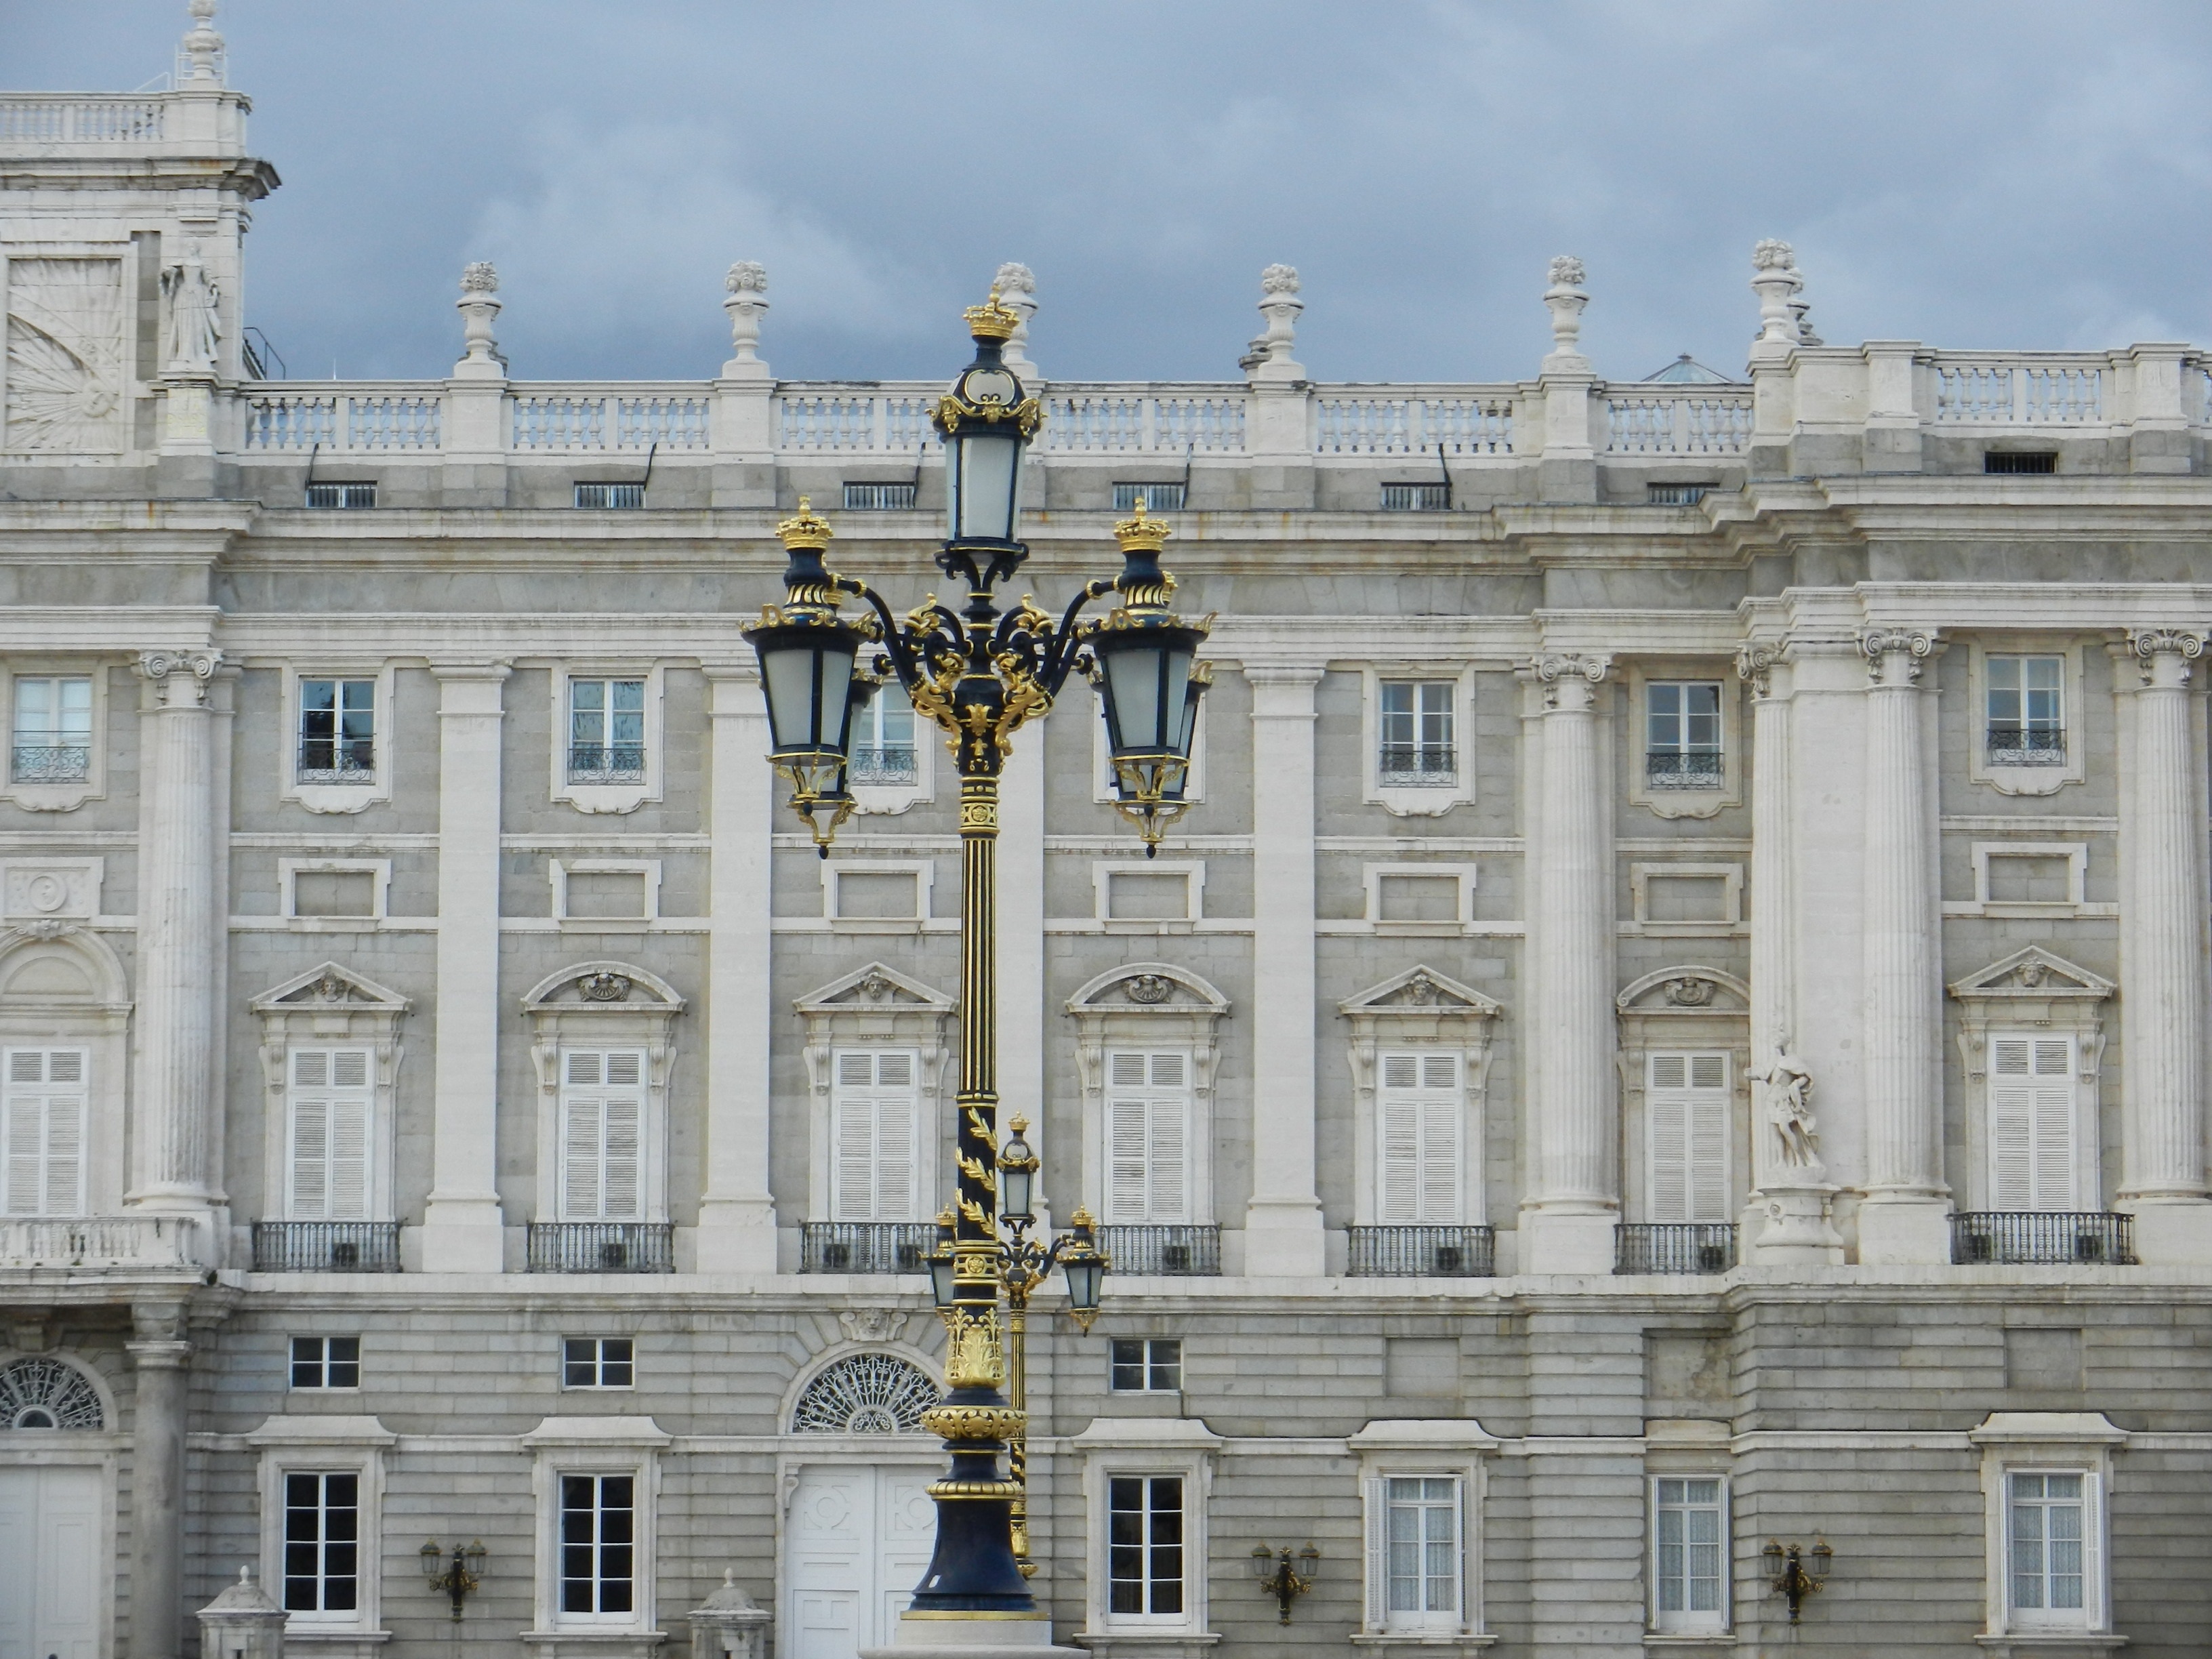
architecture, structure, building, palace, monument, column, plaza, landmark, facade, spain, madrid, estate, classical architecture, royal palace, ancient history, ancient roman architecture